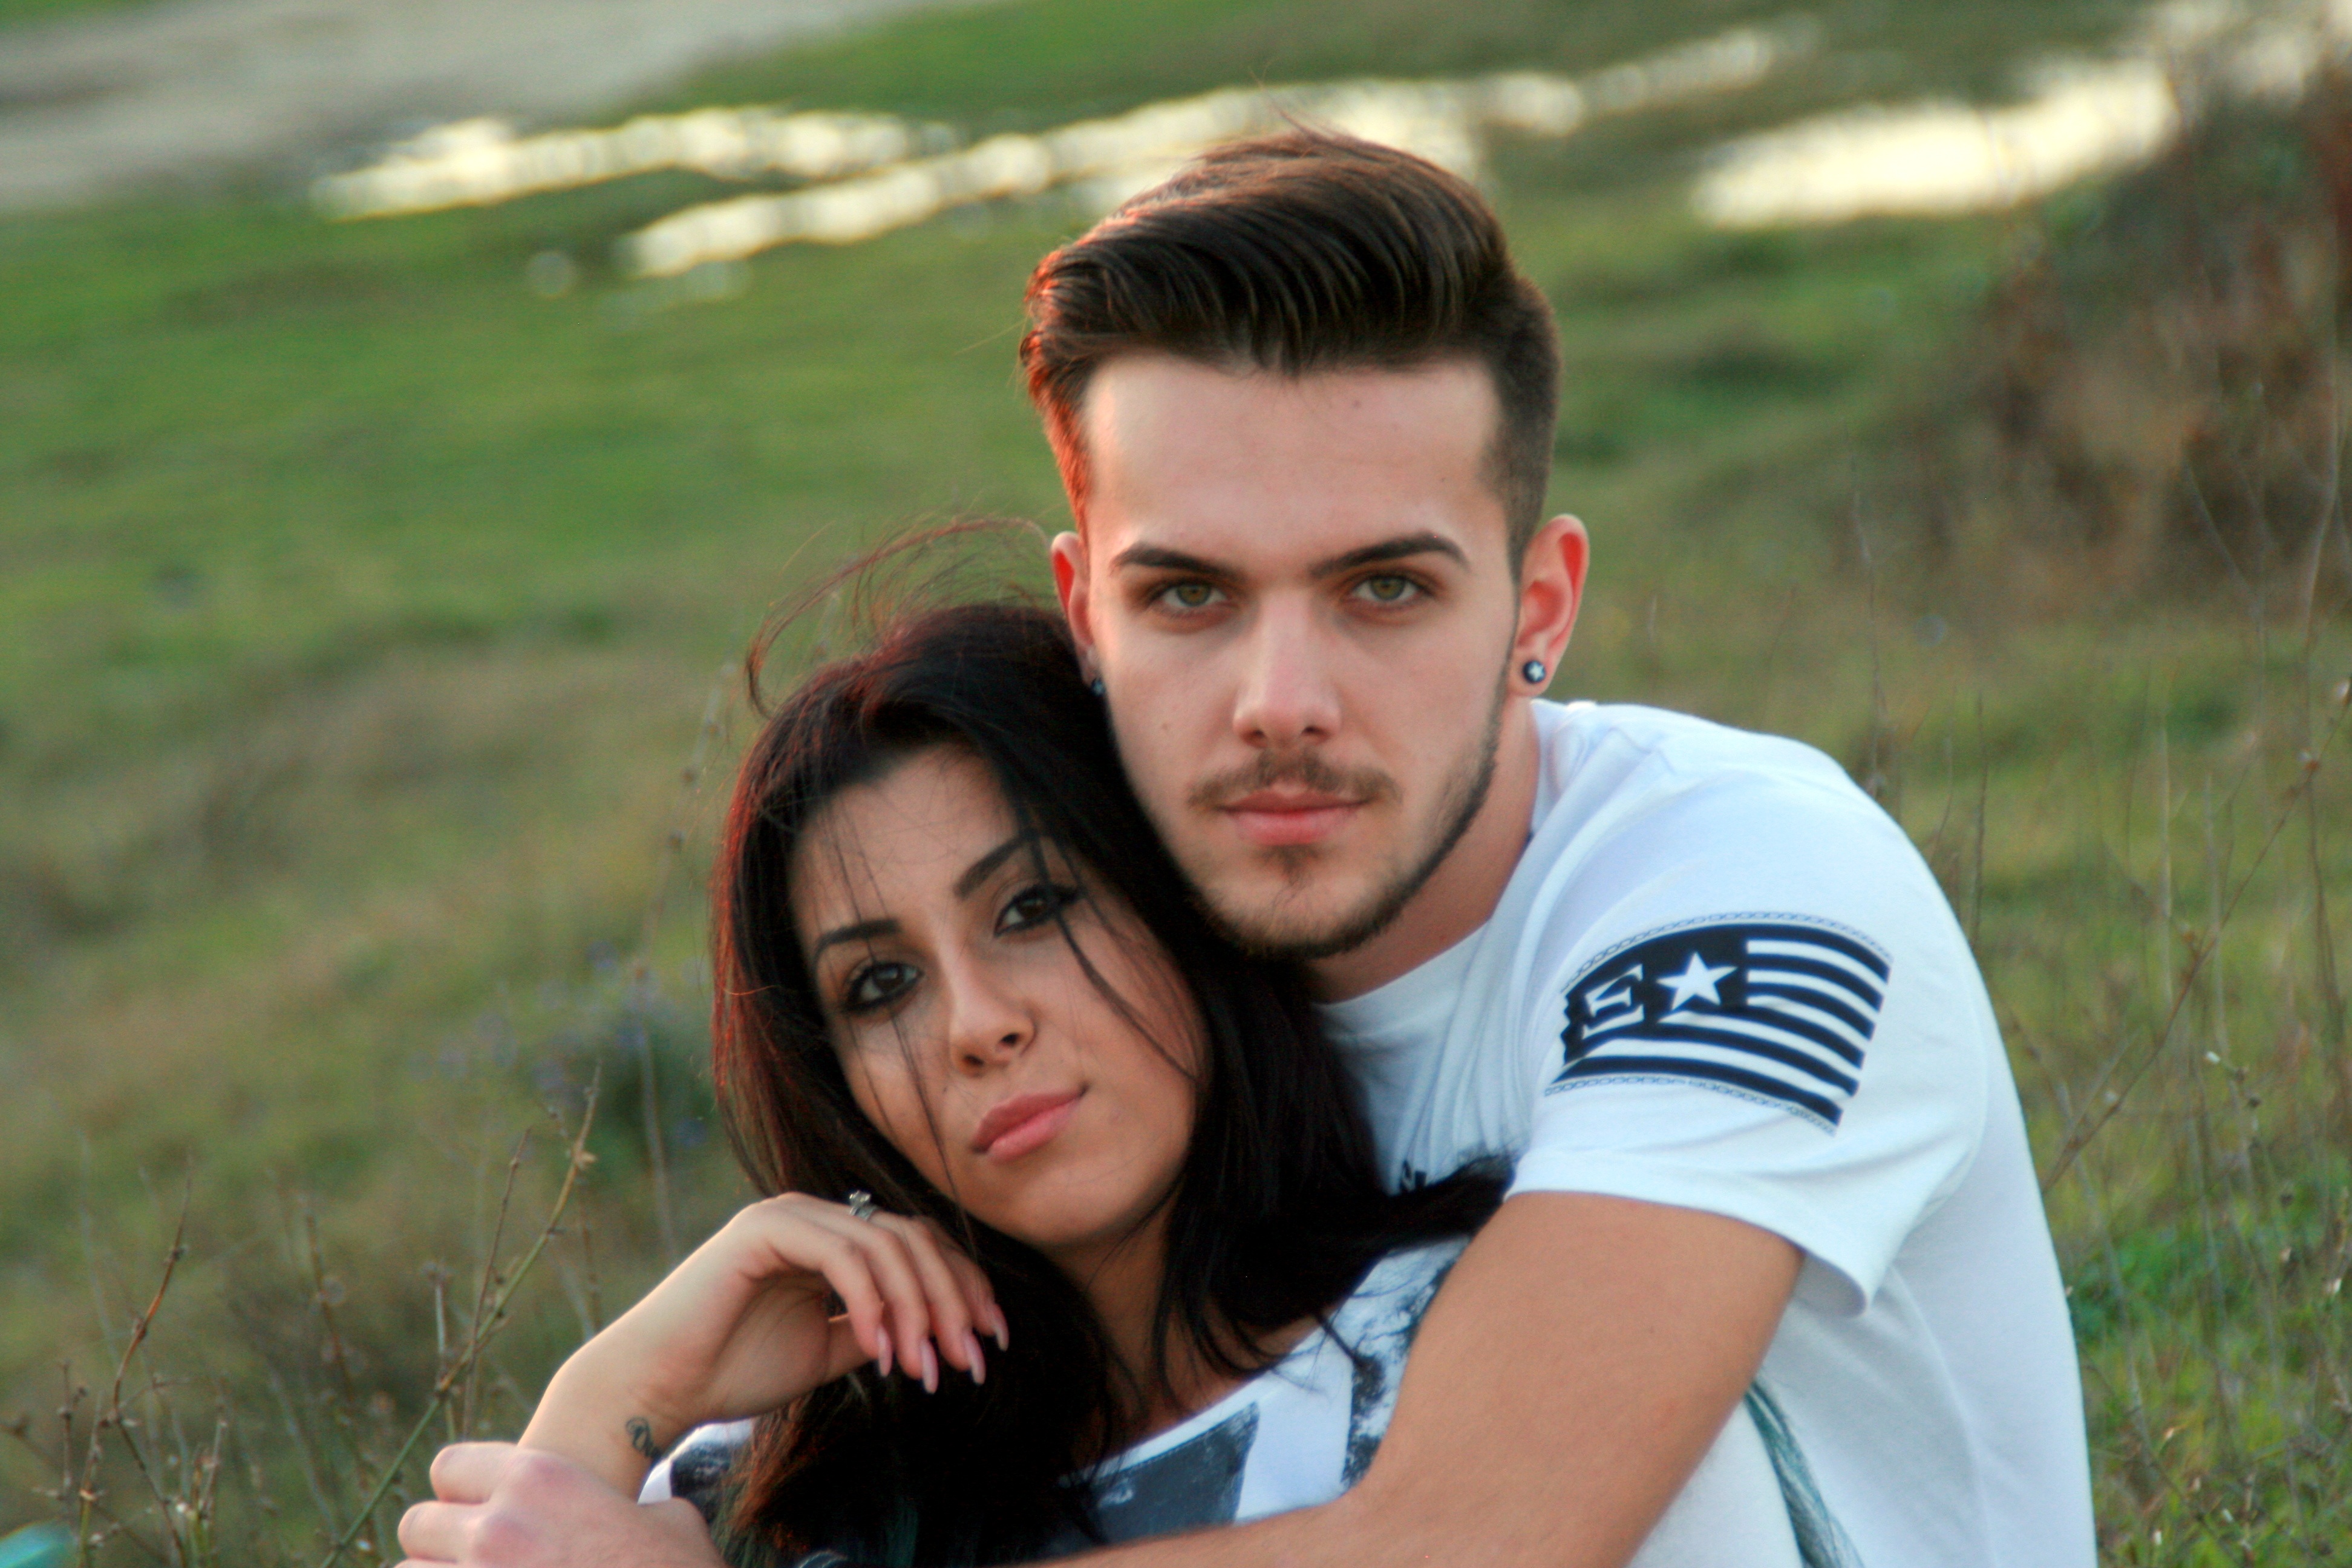
person, people, photography, love, portrait, couple, romance, facial expression, family, beauty, emotion, interaction, photo shoot, portrait photography